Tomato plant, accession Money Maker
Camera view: tilt-top (135 deg); turntable rotation: 150 degrees
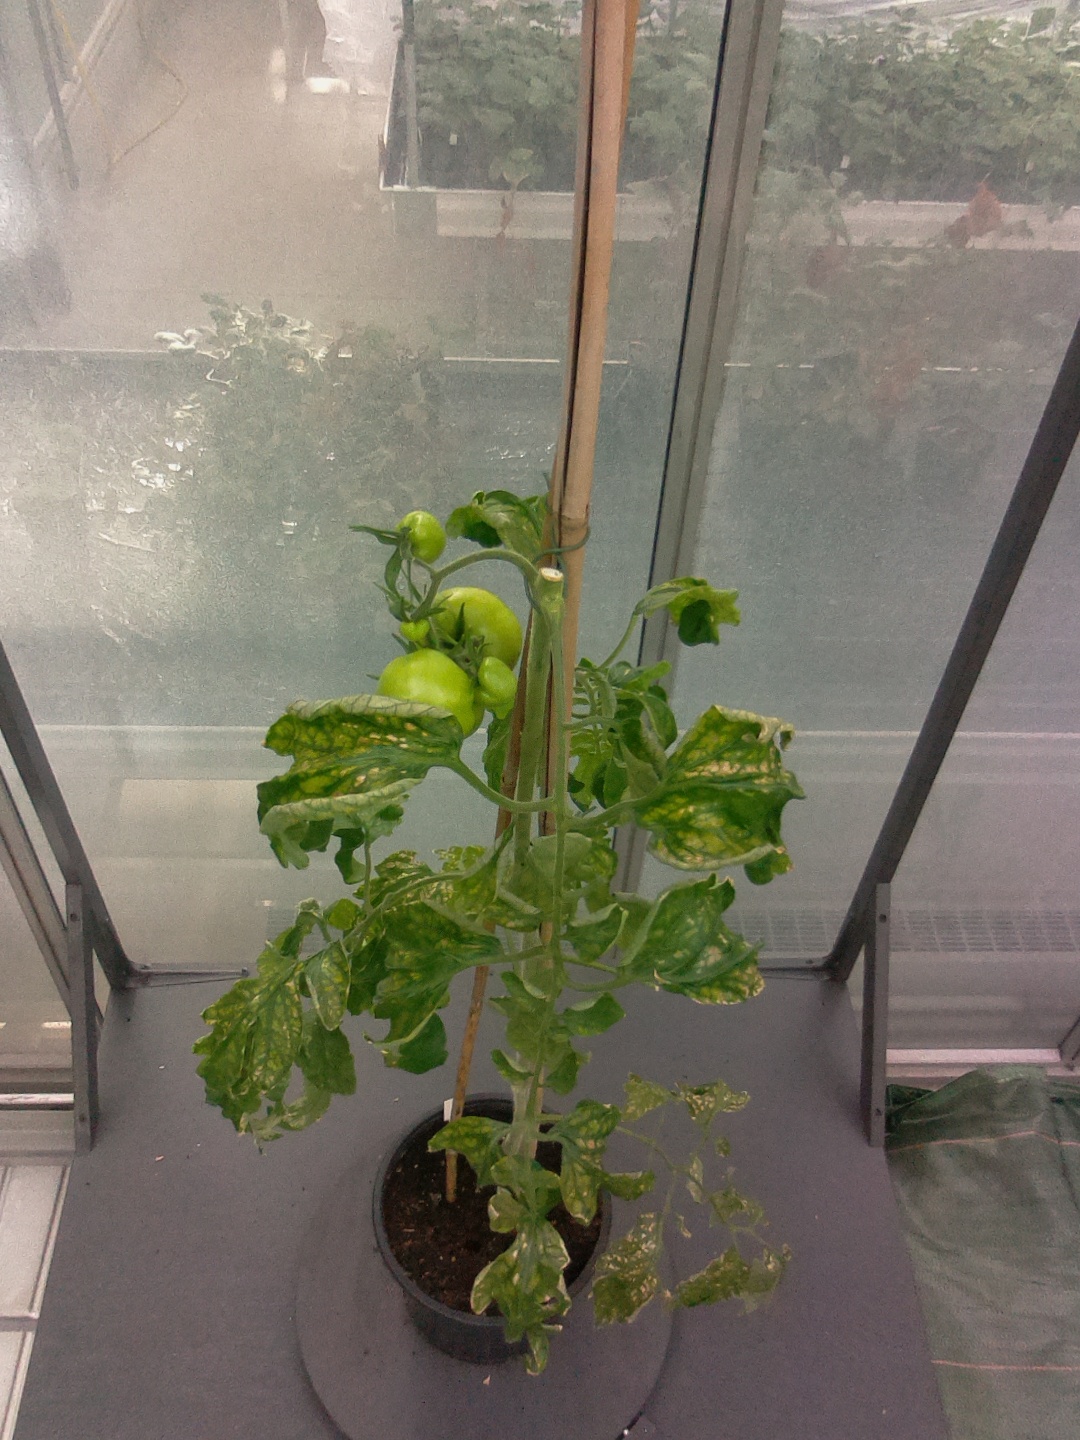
BBCH growth stage 77: 70%-80% of final fruit size